Fianna Éireann

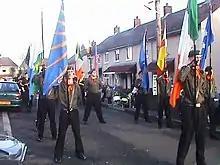
A Fianna Éireann/Ógra Shinn Féin colour party in Belfast 2010

Fianna Éireann played a major part in the Civil War fighting, especially in Dublin. When the Four Courts garrison was attacked in July 1922, a second front was created to relieve the Four Courts. The Dublin Brigade of the Fianna provided many leaders in this period. All along the eastern side of O'Connell Street buildings were taken over and barricaded. Parnell Square and Parnell Street were similarly barricaded. Fianna, under their new Brigadier, Seán Harling, took over 35 North Great Georges Street as a barracks.